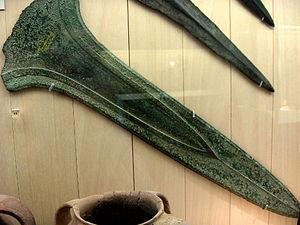
Chédigny est une commune française du département d'Indre-et-Loire en région Centre-Val de Loire. La présence humaine sur son territoire est attestée depuis la Préhistoire. Si la commune actuelle est née à la Révolution de la fusion de deux anciennes paroisses, le nom de Chedignacum apparaît au milieu du XIIᵉ siècle alors que l’existence d’une châtellenie est attestée par des sources écrites au début du XIIIᵉ siècle.